Danish pin billiards

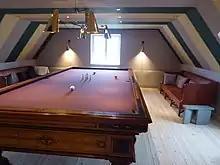
Billiard room at the Marienborg.

Danish billiards or keglebillard, sometimes called Danish five-pin billiards, is the traditional cue sport of Denmark, and the game remains predominantly played in that country. It makes use of a 5 × 10 ft (approximately 1.5 × 3 m) six-pocket table, three billiard balls, and five, which are considerably larger than those used in the similar and internationally standardized (originally Italian) game of five-pin billiards.